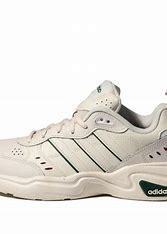
Brand: adidas
Model: neo Adidas NEO Strutter